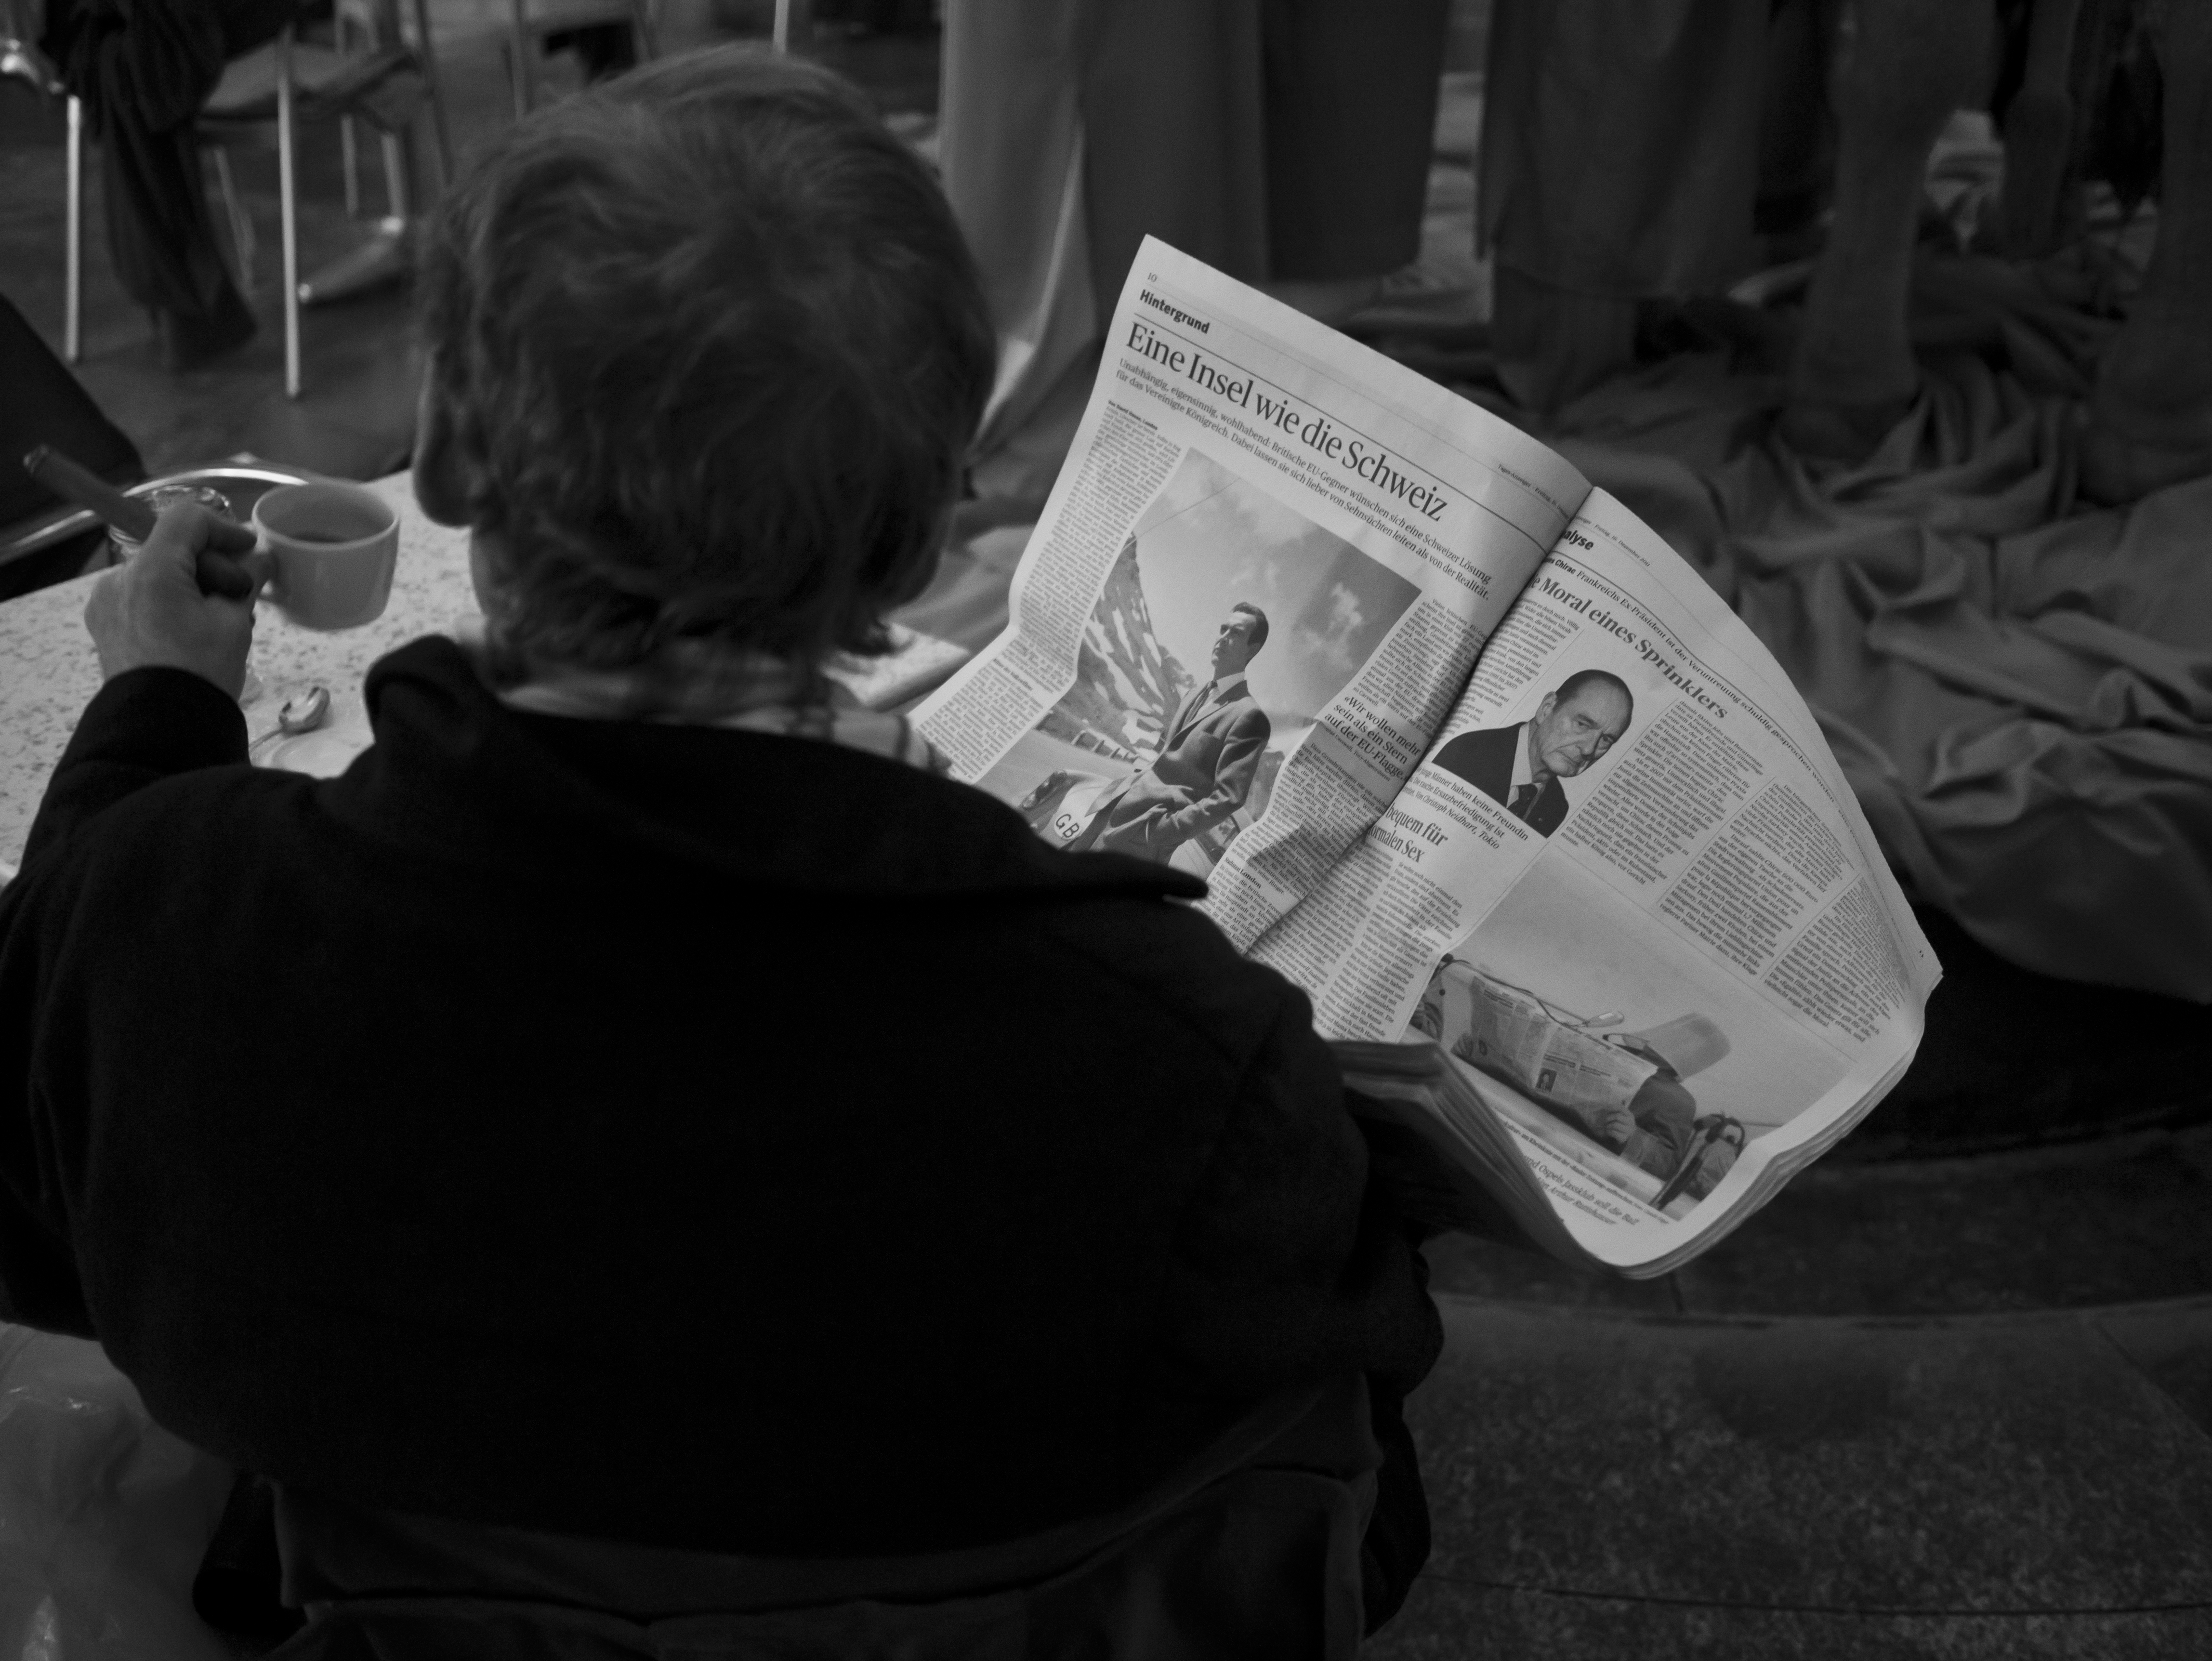
person, black and white, white, street, photography, ebook, training, black, monochrome, streetphotography, flickr, thomas, video, glasses, olympus, photograph, omd, image, fuji, leica, monochrom, leuthard, hcb, thomasleuthard, monochrome photography